Shaili Chopra

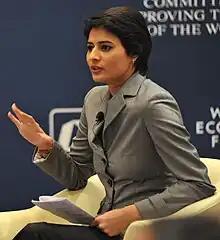
Chopra November 2010

Shaili Chopra (born 21 July 1981) is an Indian business journalist, author and entrepreneur. She is the founder of "SheThePeople.TV," an Indian digital media website that focuses on women related news and entertainment in video format. As a business journalist, she is known for working at "NDTV-profit" and "ETNOW" and has won the 2012 Ramnath Goenka Award for Excellence in Business Journalism among various other awards. She then switched to being an entrepreneur and wrote four books. Her ventures are India's women's channel SheThePeople.TV and GolfingIndian.com. Her books include Feminist Rani by Penguin, When I Was 25 by Random House, Big Connect- Social Media and Indian Politics by Random House, and Birdies in Business by Times Books.